W.J. Quarles House and Cottage

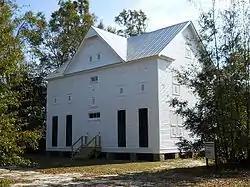
W.J. Quarles House, January 2013

The W.J. Quarles House, also known as Greenvale, is a historic residence in Long Beach, Mississippi. Constructed in 1892, the structure was added to the National Register of Historic Places in 1980, and was designated a Mississippi Landmark in 2012.